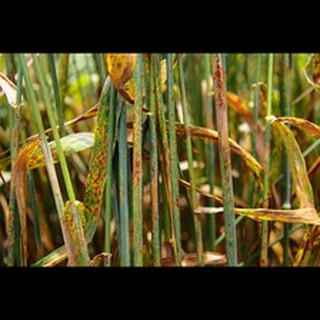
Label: wheat_tan_spot